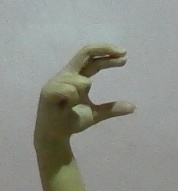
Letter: thal